Chess theory

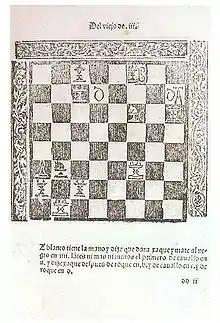
Early printed work on chess theory by Luis Ramirez de Lucena c. 1497

The earliest printed work on chess theory whose date can be established with some exactitude is "Repeticion de Amores y Arte de Ajedrez" by the Spaniard Luis Ramirez de Lucena, published c. 1497, which included among other things analysis of eleven chess openings. Some of them are known today as the Giuoco Piano, Ruy Lopez, Petrov's Defense, Bishop's Opening, Damiano's Defense, and Scandinavian Defense, though Lucena did not use those terms.